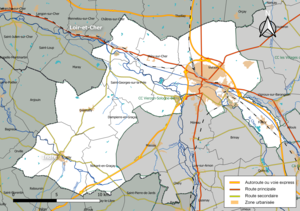
Carte géographique de la communauté de communes Vierzon-Sologne-Berry, département du Cher, France. Composition au 1er janvier 2019.
La communauté de communes Vierzon-Sologne-Berry est une ancienne communauté de communes française située dans le département du Cher et la région Centre.